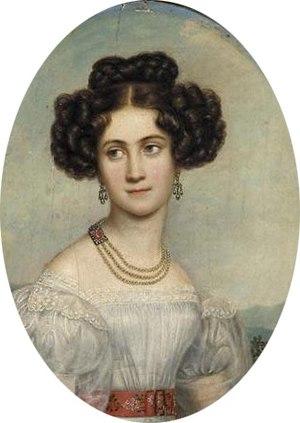
Ludovica de Bavière, née Marie Louise Wilhelmine, princesse de Bavière, est née le 30 août 1808 à Munich et morte le 26 janvier 1892 à Munich à l'âge de 84 ans. Par son mariage avec le duc Maximilien en Bavière, elle devient duchesse en Bavière.
Le château de Possenhofen est un palais / château du XVIᵉ siècle de style Baroque Rococo, avec parc et domaine, sur la rive ouest du lac de Starnberg, à Possenhofen en Bavière en Allemagne. Élisabeth de Wittelsbach y passe son enfance, et de nombreux séjours durant sa vie. Actuelle résidence privée, des vestiges de murs d'enceinte d'origine, le jardin, et la chapelle sont classés aux monuments historiques allemands..